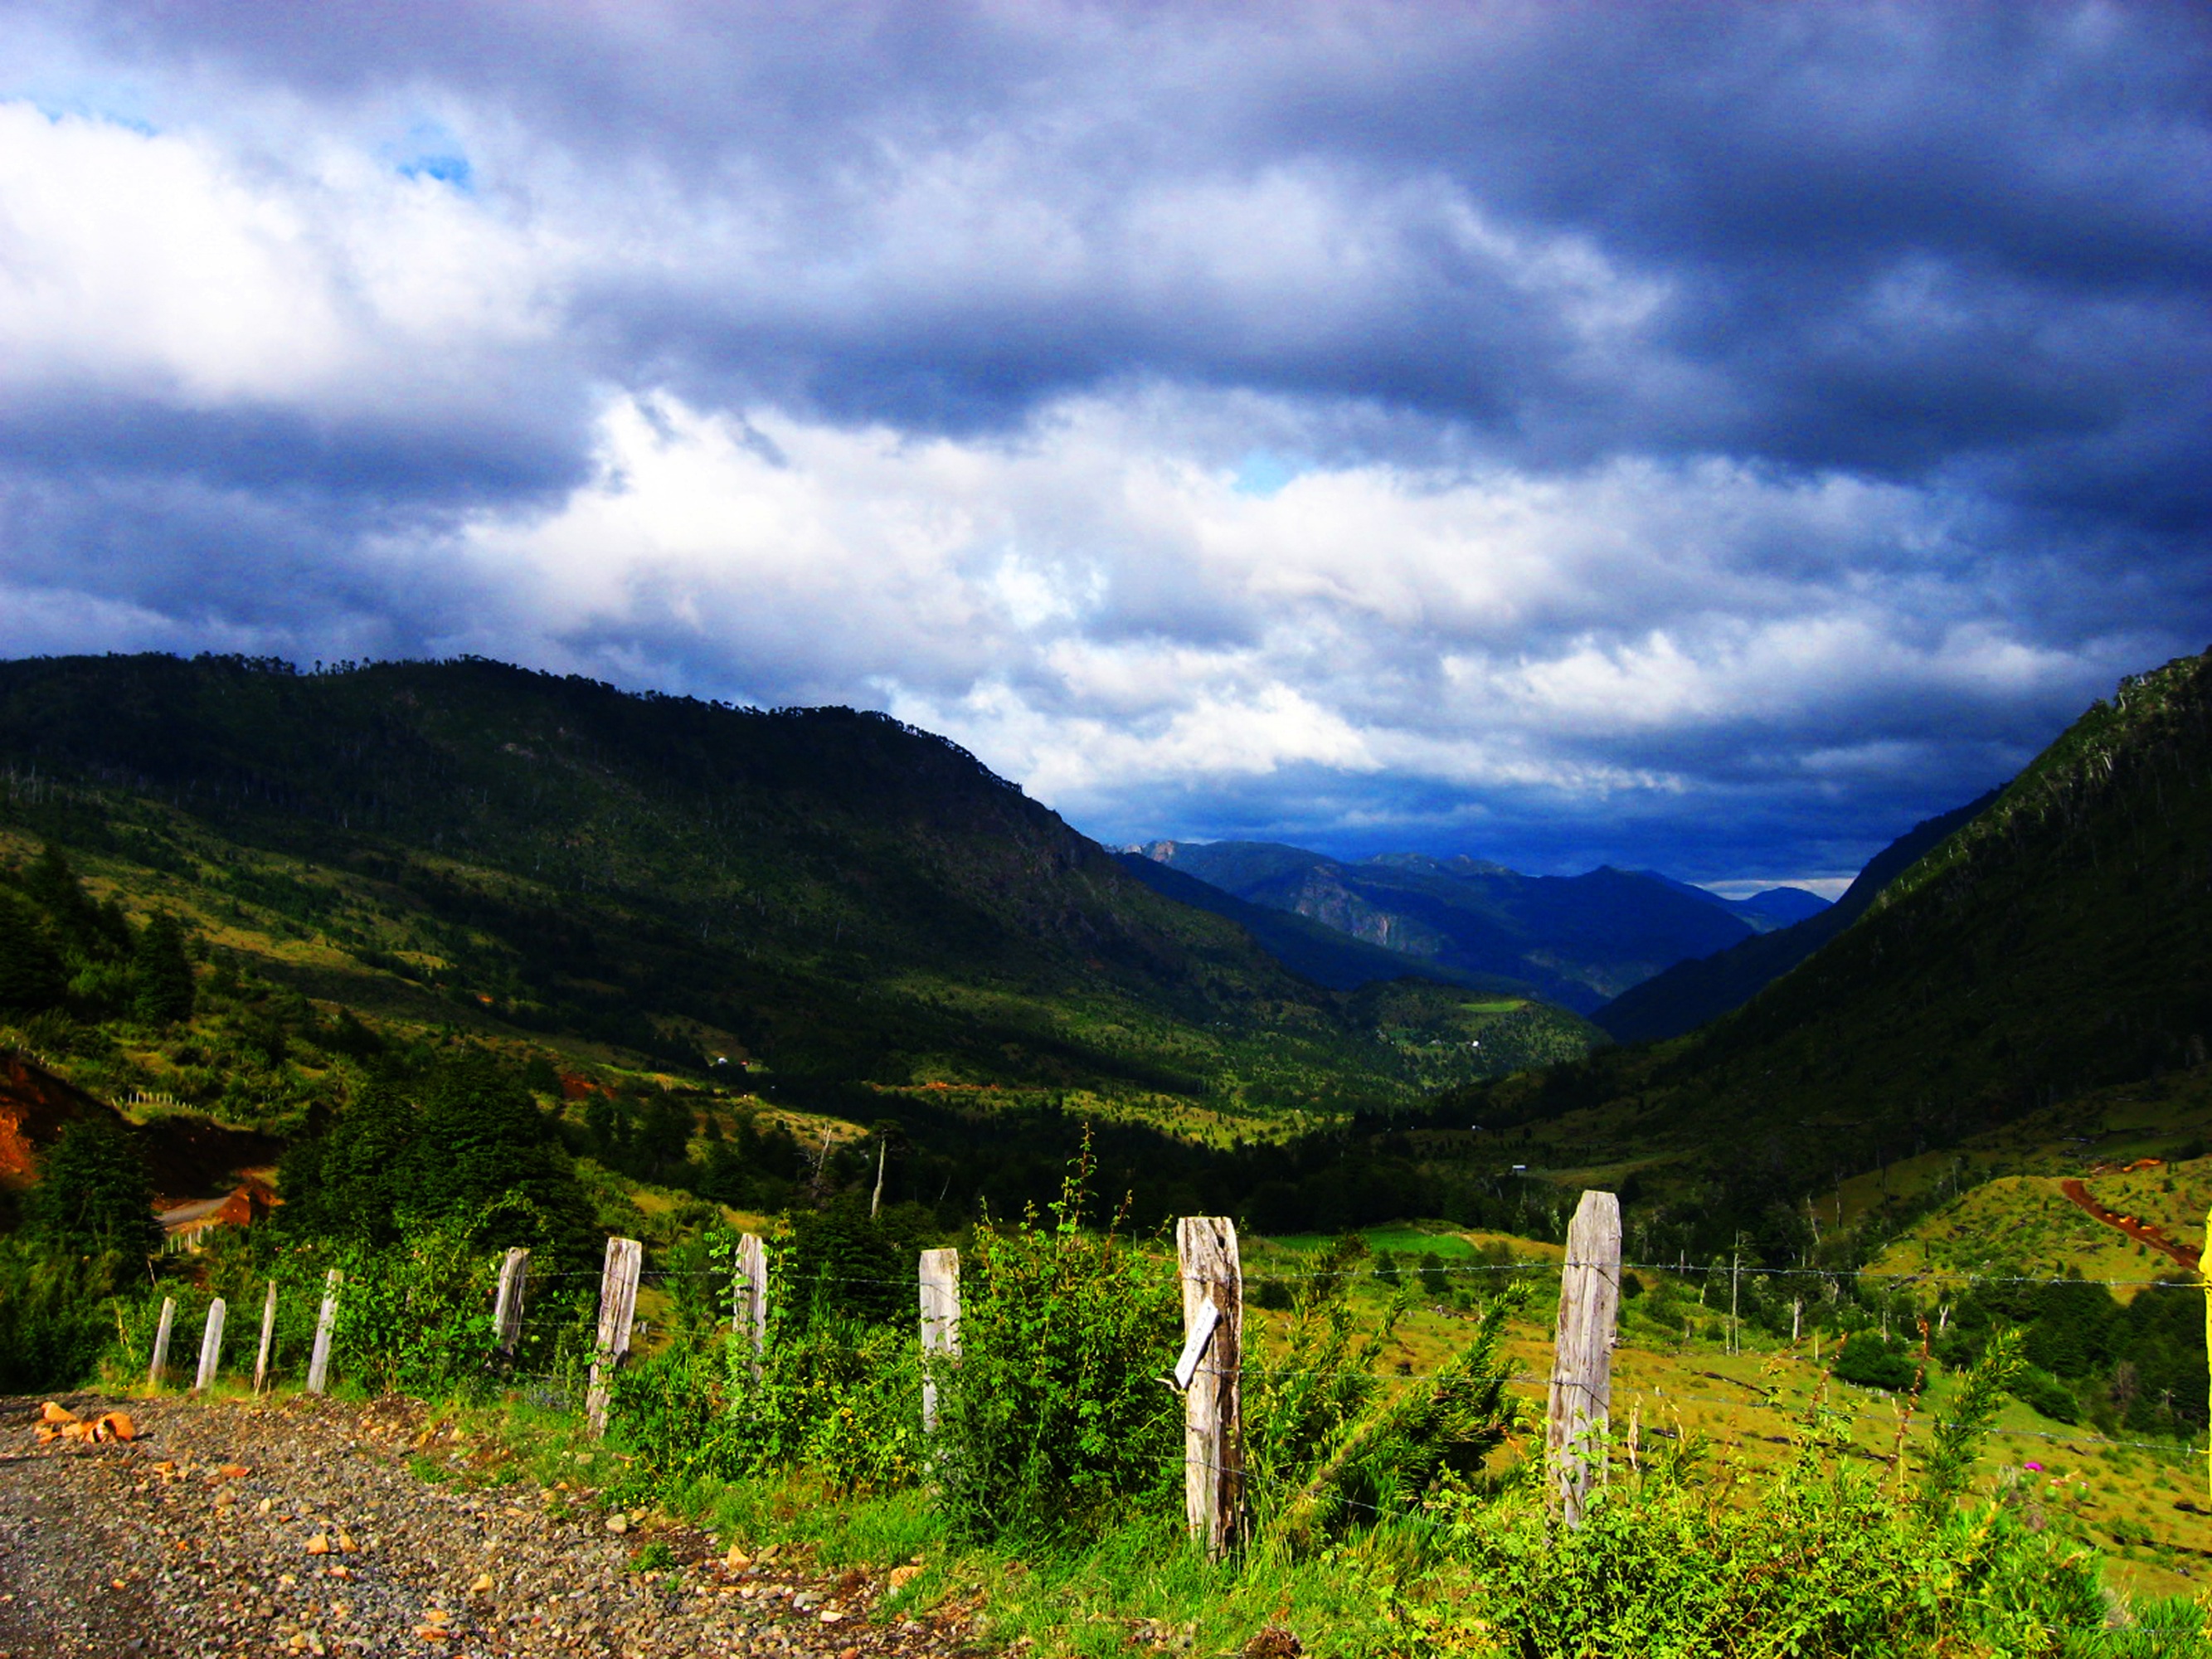
landscape, nature, wilderness, mountain, cloud, sky, meadow, hill, lake, valley, mountain range, autumn, highland, ridge, alps, plateau, fell, loch, rural area, landform, mountain pass, geographical feature, mountainous landforms